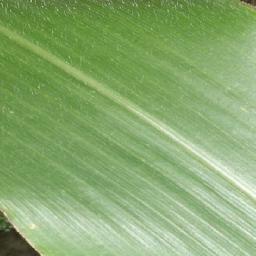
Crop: corn
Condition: (maize)_healthy